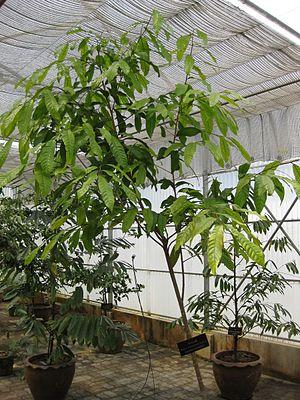
Vatica est un genre qui regroupe environ 164 espèces de plantes de la famille des Dipterocarpaceae.
Vatica diospyroides est un arbre sempervirent d'Asie du Sud-Est.